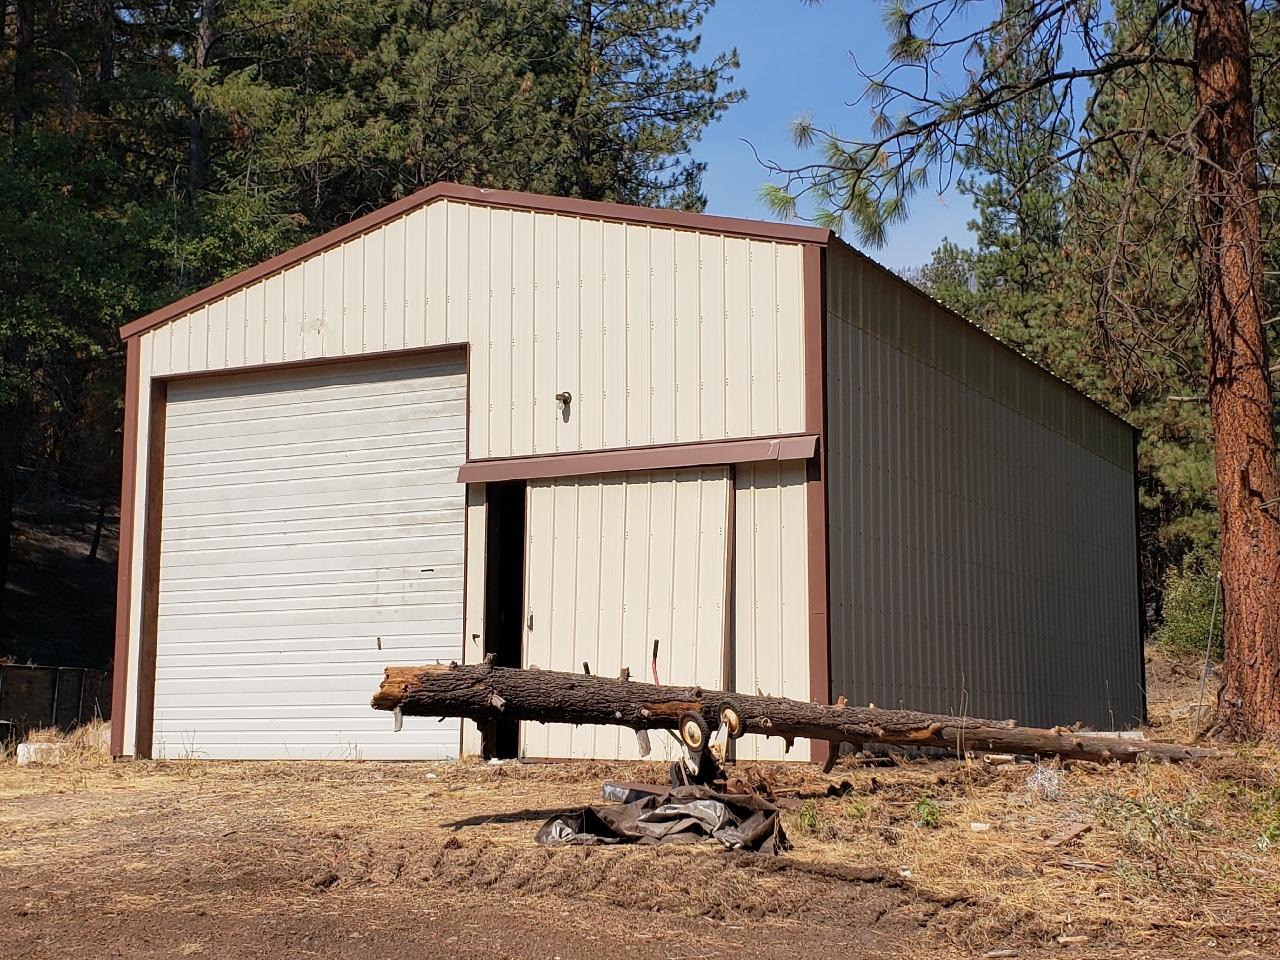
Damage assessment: no_damage